James Taylor

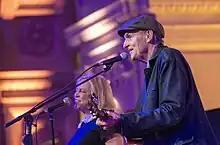
Kim and James Taylor in 2020

In March 2010, he commenced the Troubadour Reunion Tour with Carole King and members of his original band, including Russ Kunkel, Leland Sklar, and Danny Kortchmar. They played shows in Australia, New Zealand, Japan and North America with the final night being at the Honda Center, in Anaheim, California. The tour was a major commercial success and in some locations found Taylor playing arenas instead of his usual theaters or amphitheaters. Ticket sales amounted to over 700,000 and the tour grossed over $59 million. It was one of the most successful tours of the year.